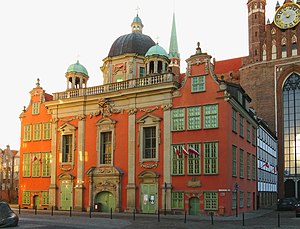
Gdańsk / Historie
Kongelige Kapel af Johan Sobieski (barok)
Gdańsk er en havneby i Polen ved floden Wisłas tidligere munding, i Pommern, hovedstad i det voivodskabet Pommern, den største by i det nordlige Polen, den største havneby i Polen og den sjette folkerigeste by i hele landet med 464.254 indbyggere. Den største by i Trójmiasto, et vigtigt polsk kulturelt, videnskabeligt, industrielt og akademisk center.